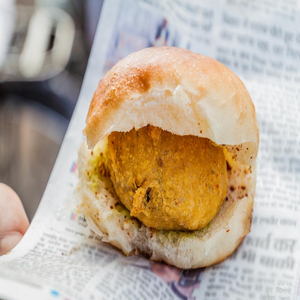
Dish: vadapav